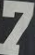
Number: 7